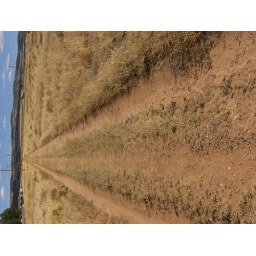
The road in the field outside my house